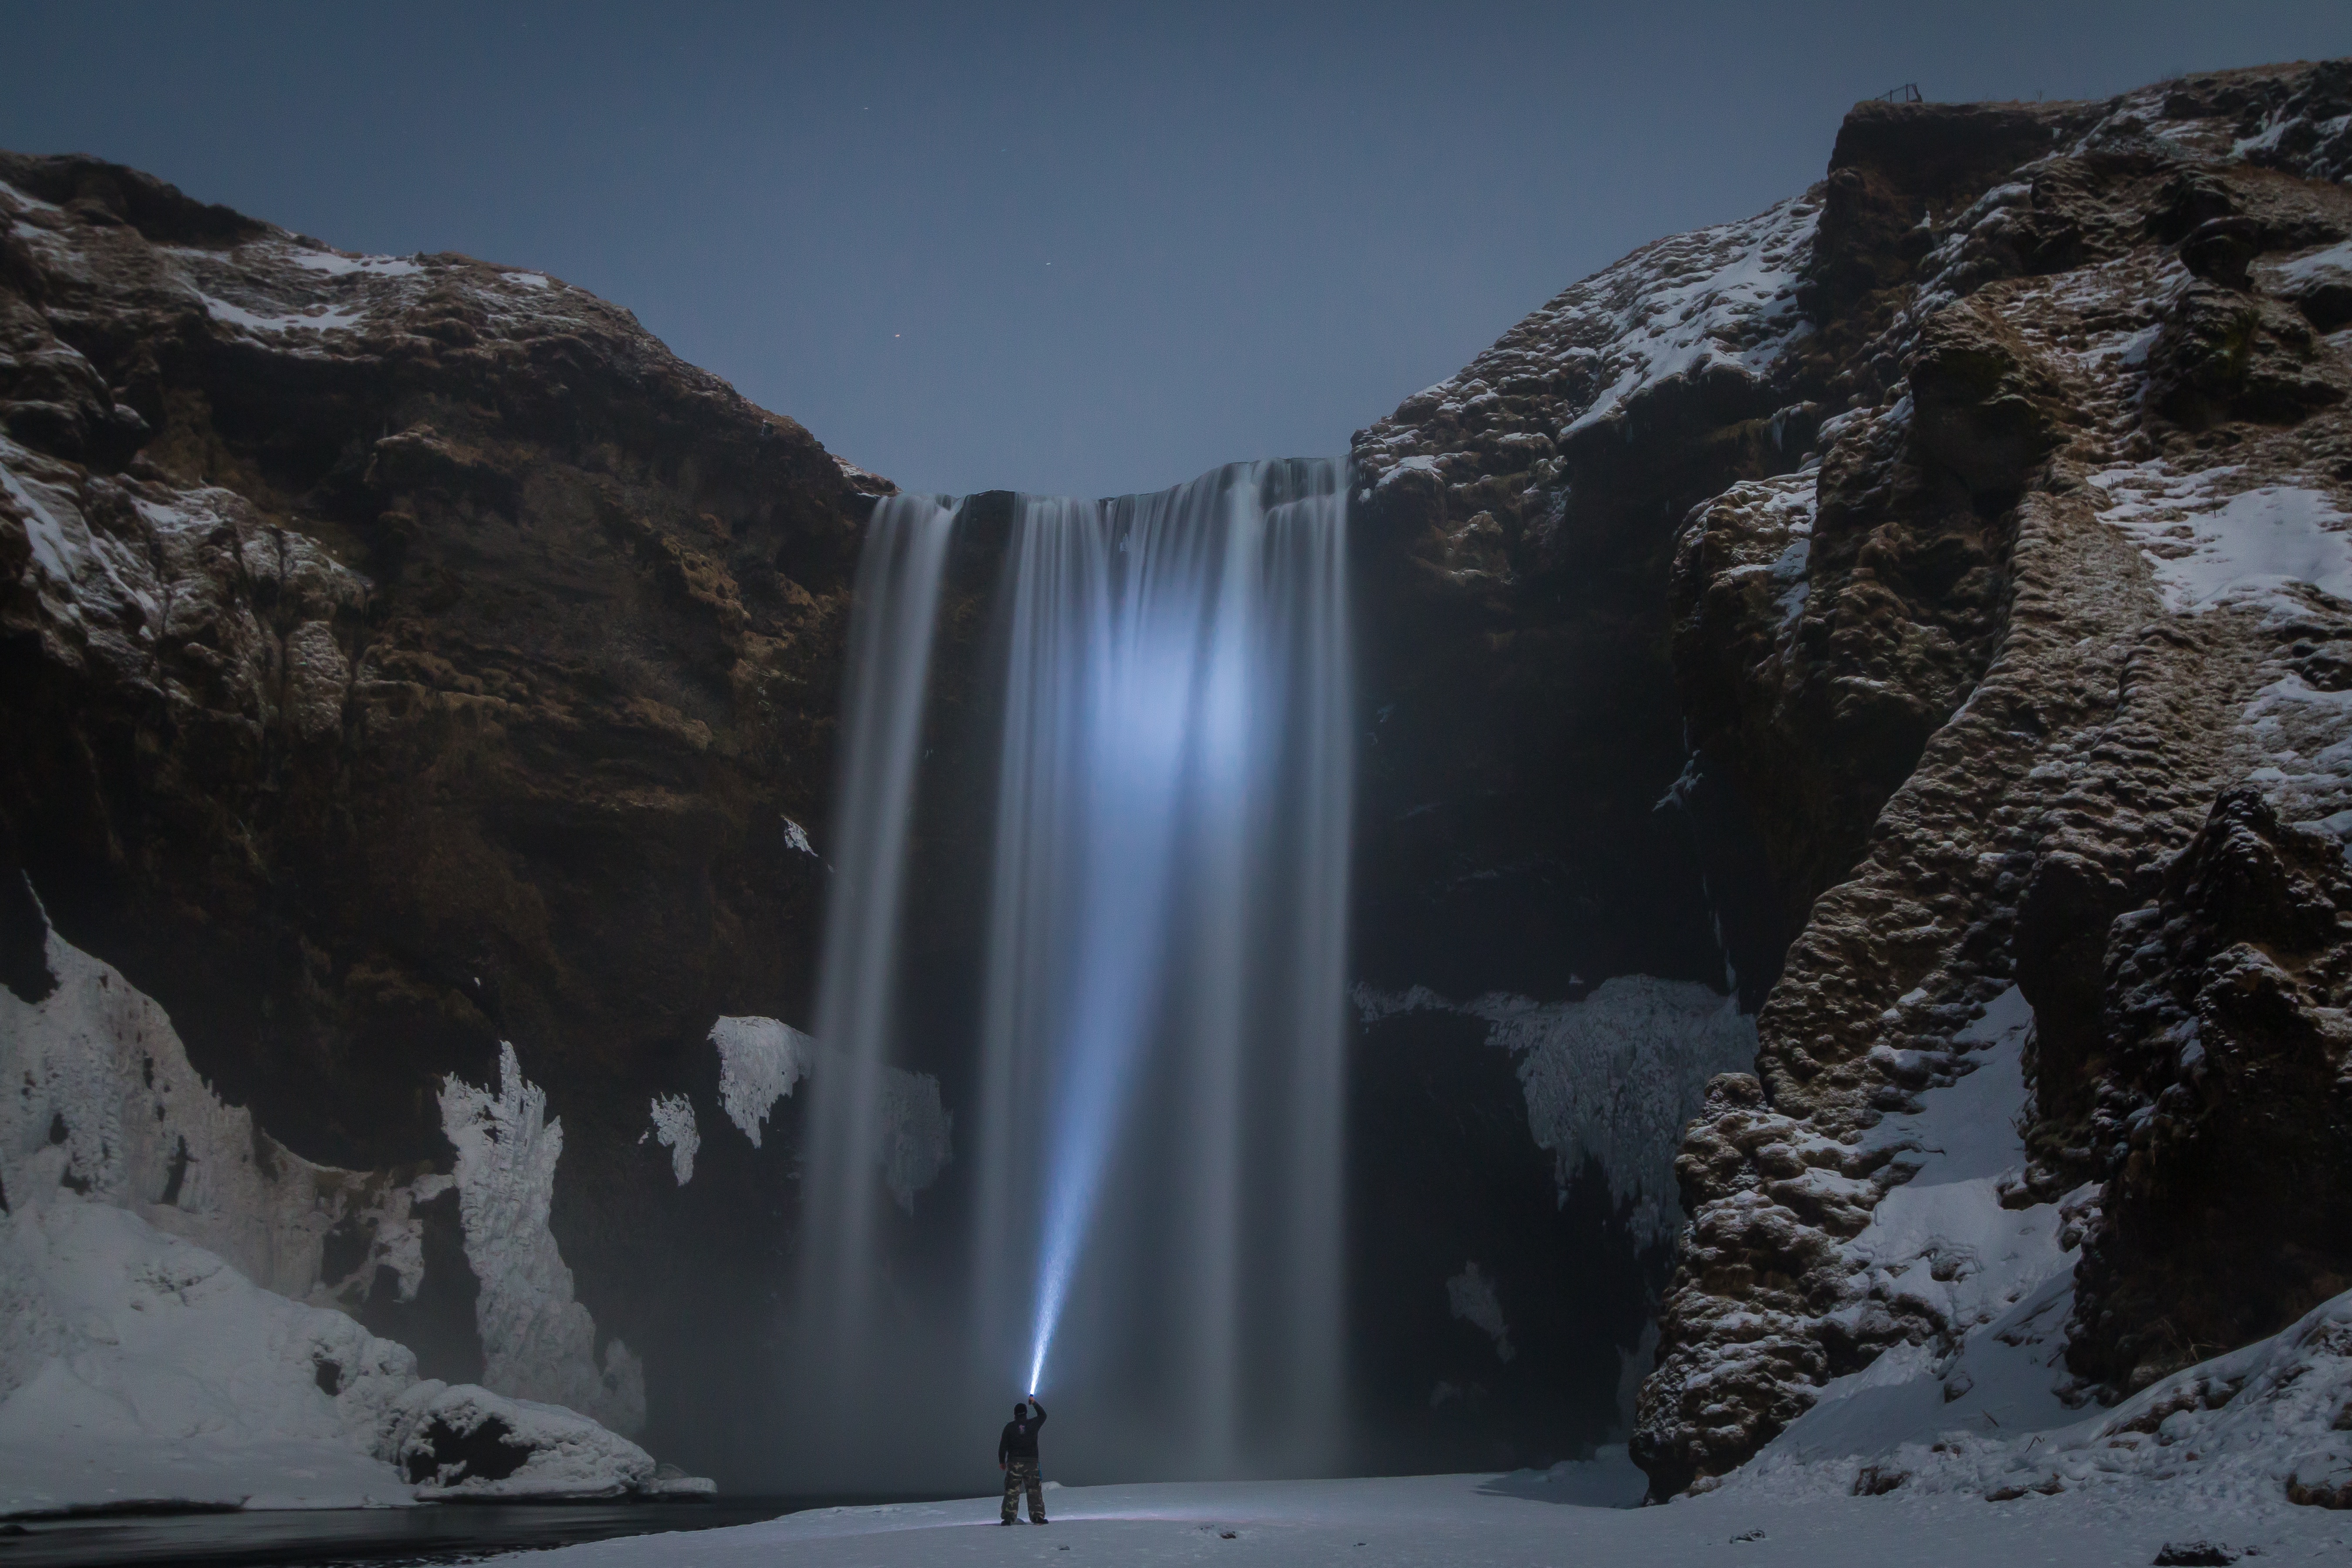
landscape, water, nature, rock, waterfall, mountain, snow, winter, mountain range, ice, weather, terrain, season, body of water, water feature, atmospheric phenomenon, mountainous landforms